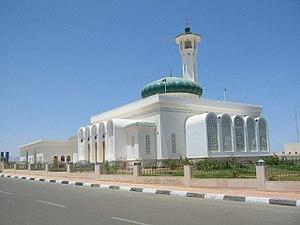
Charm el-Cheikh est une ville d’Égypte et un important port de commerce et de tourisme à la pointe sud du désert du Sinaï. Elle fait partie du Gouvernorat du Sinaï Sud.